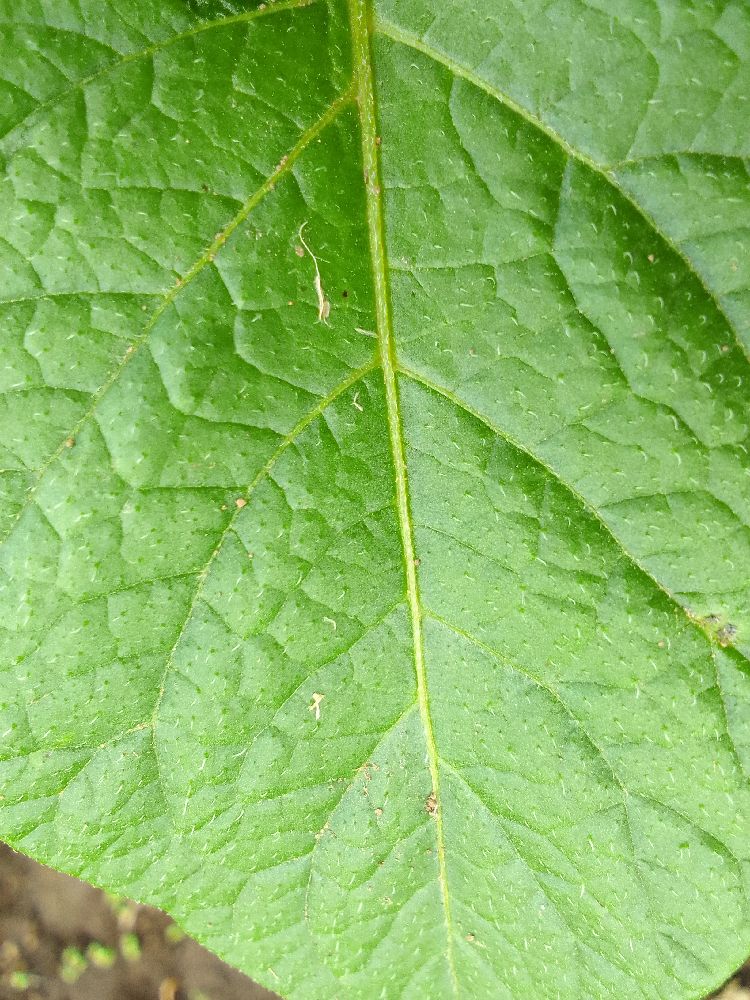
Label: Healthy